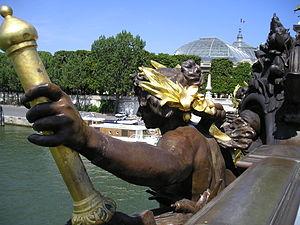
Georges Récipon (Français, 1860-1920): Les nymphes de la Seine avec les armes de Paris, 1900, cuivre martelé, motif central sur le parapet aval du Pont Alexandre-III, Paris, France.